Grootfontein

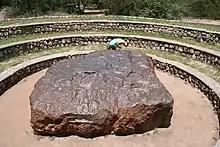
Hoba Meteorite 2007

Twenty four kilometres west of Grootfontein lies the huge Hoba meteorite. At over 60 tons, it is the largest known meteorite on Earth, as well as the largest naturally occurring mass of iron known to exist on the planet's surface.